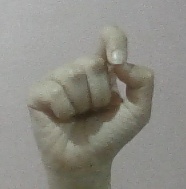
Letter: fa